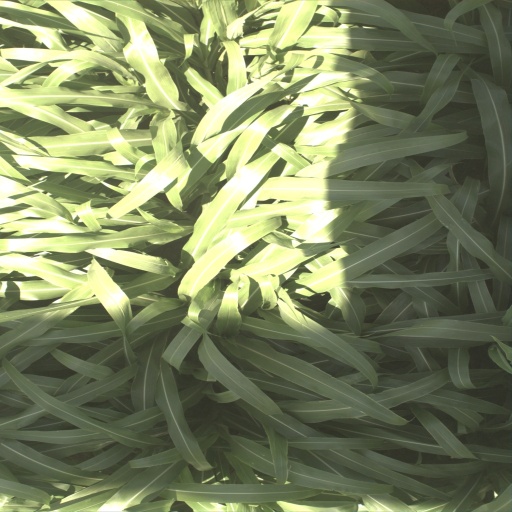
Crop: sorghum